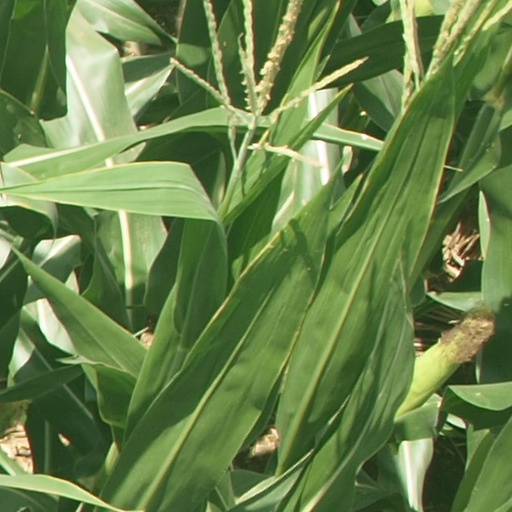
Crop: maize; corn